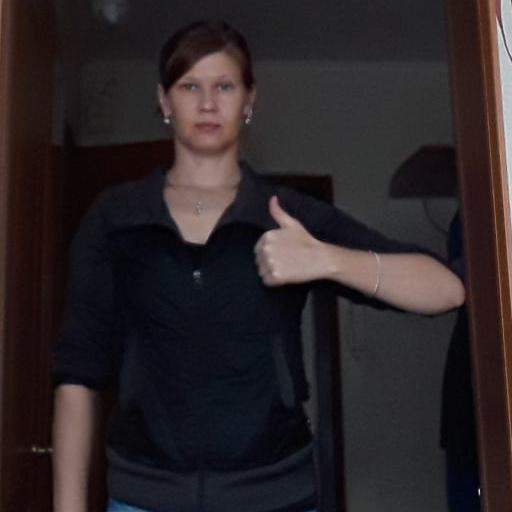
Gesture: like